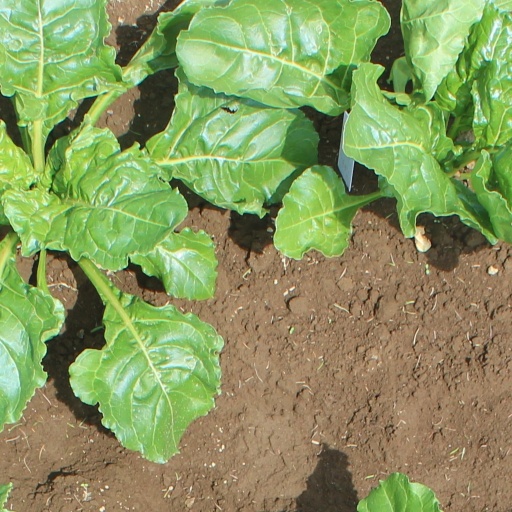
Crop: sugar beet